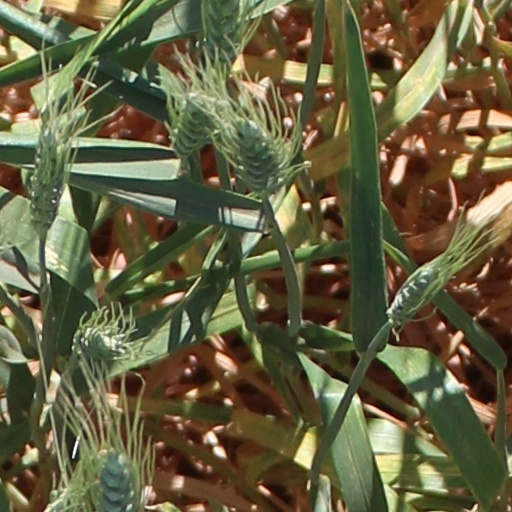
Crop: wheat